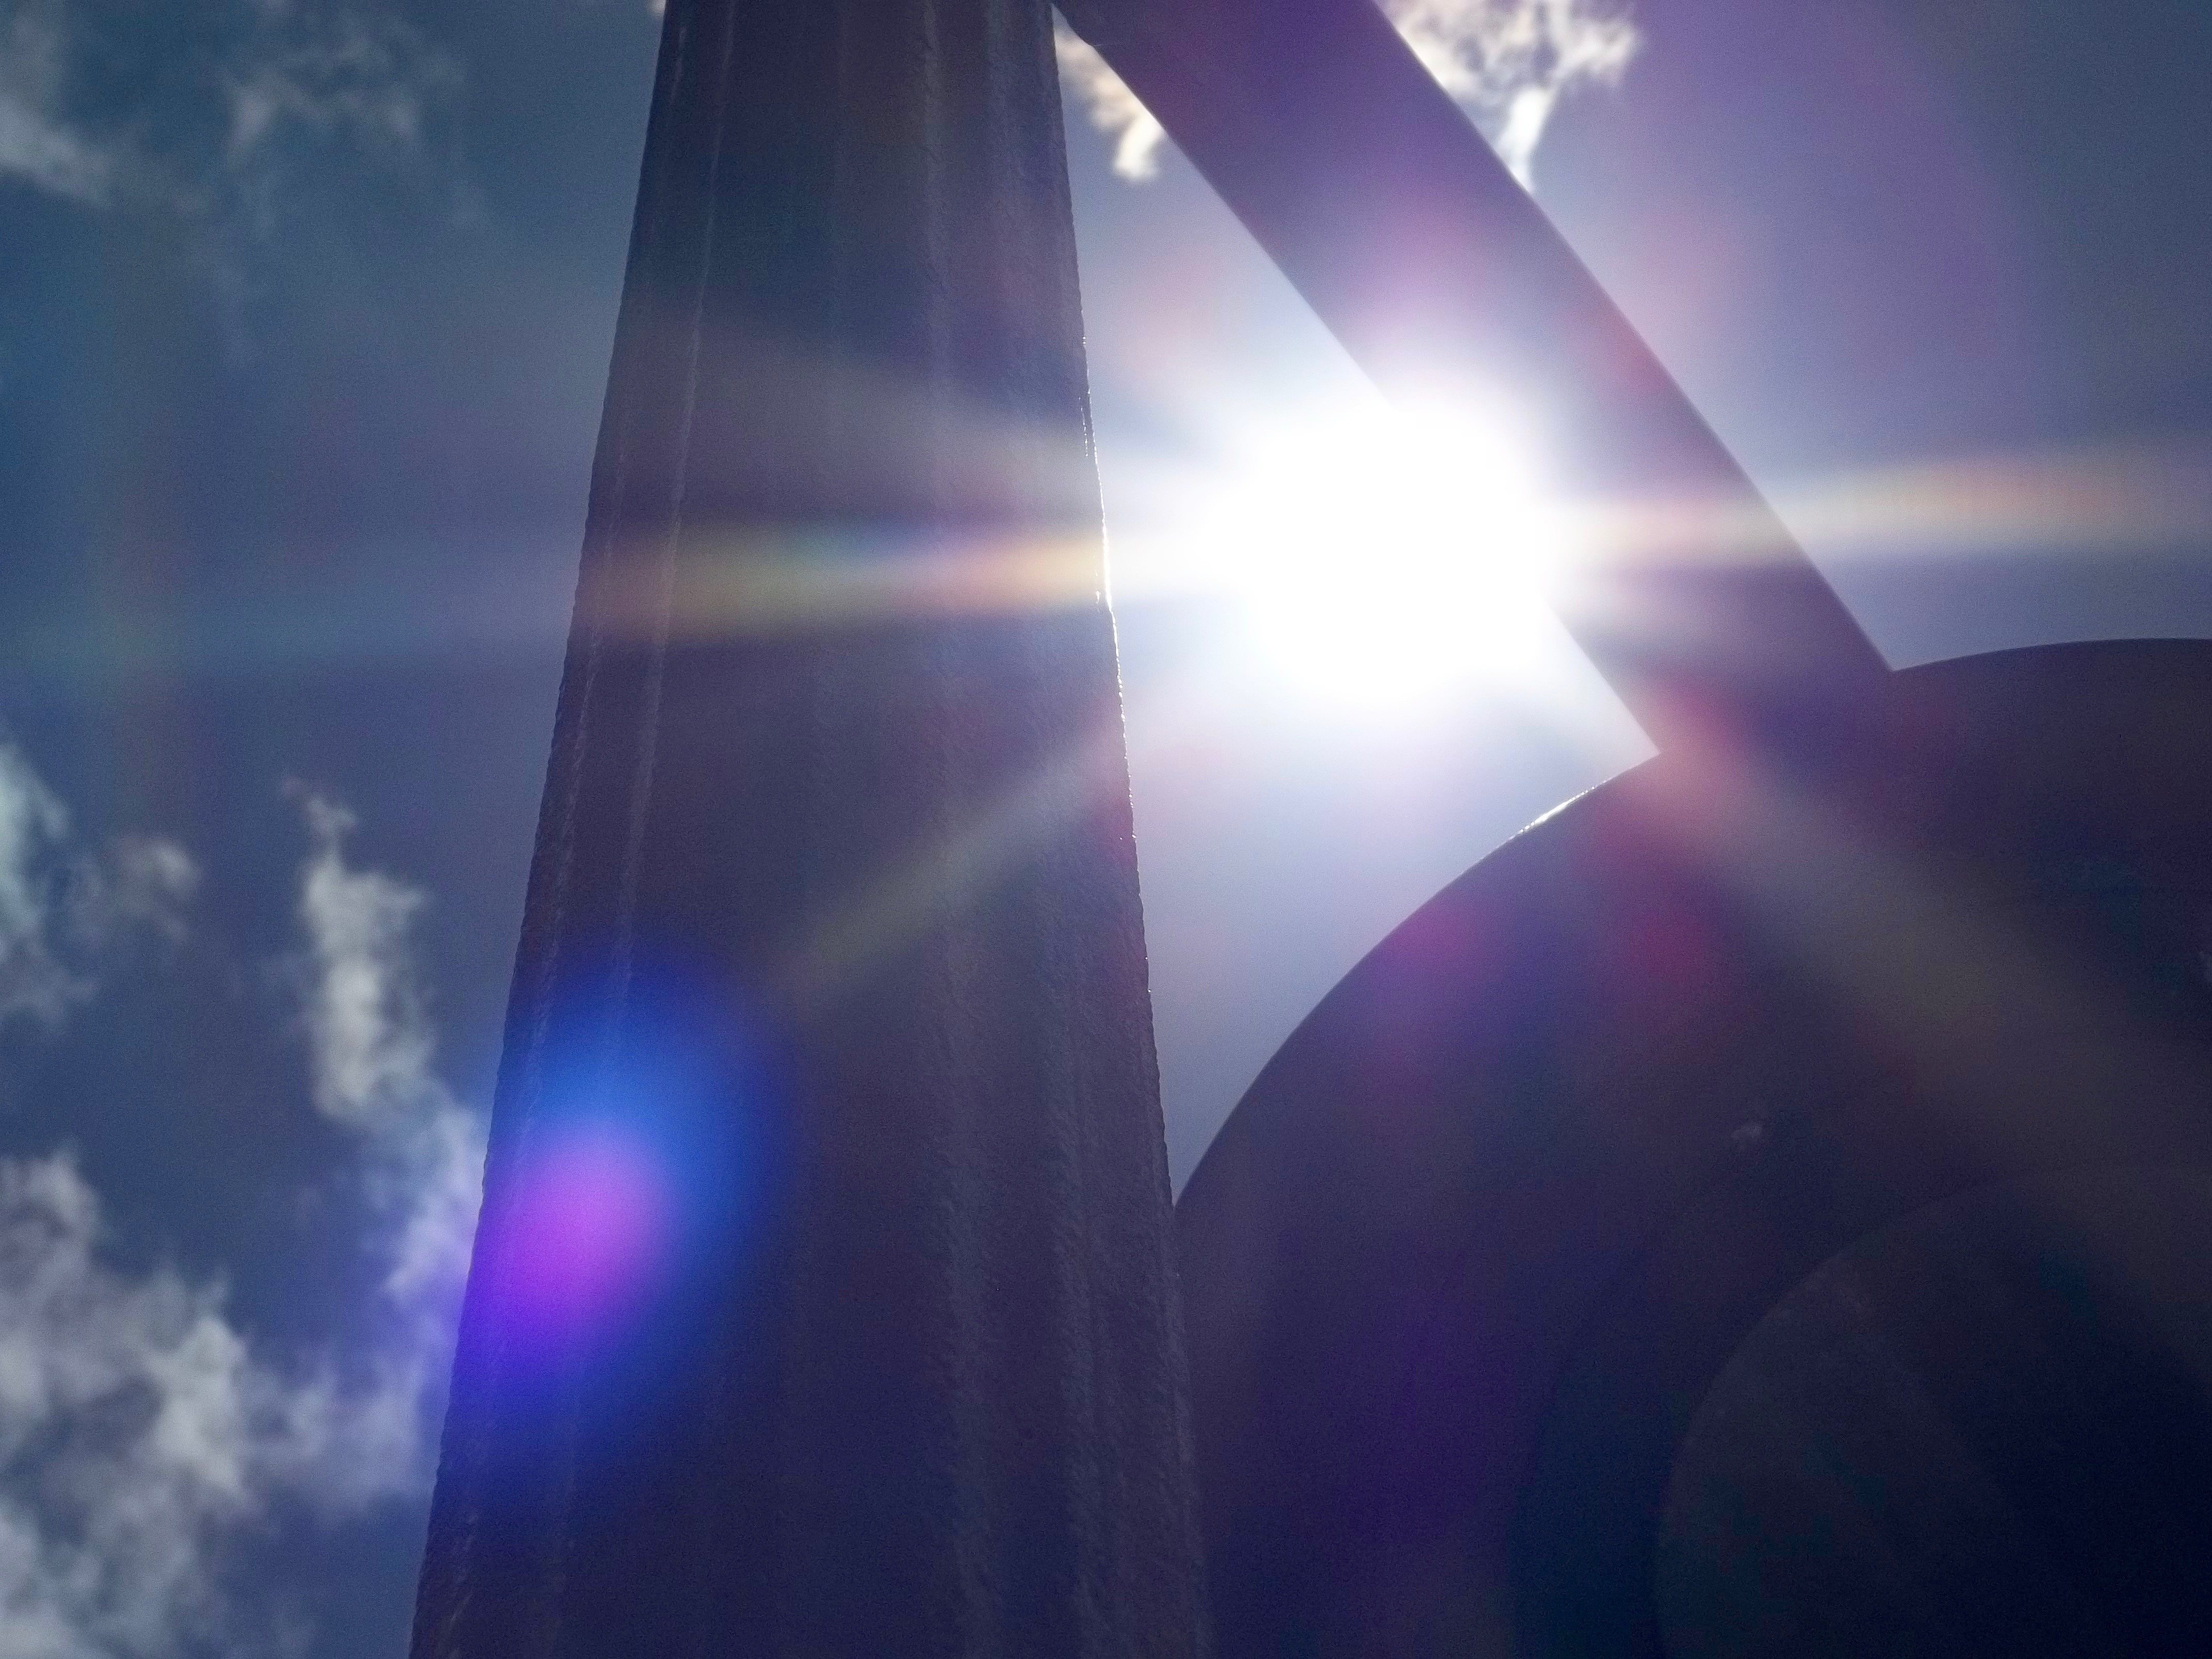
horizon, light, cloud, sky, sun, sunlight, atmosphere, line, reflection, blue, lens flare, shape, astronomical object, atmosphere of earth, computer wallpaper